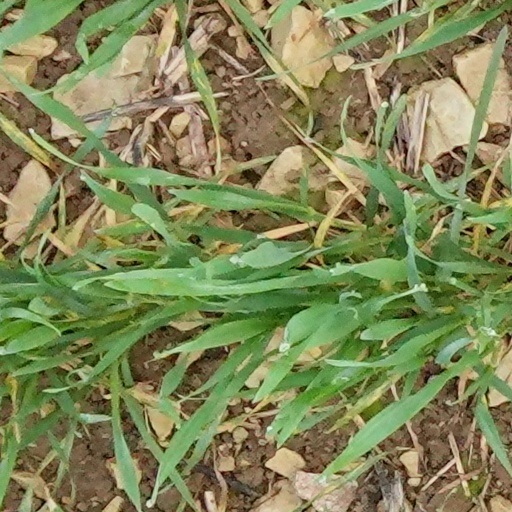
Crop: wheat